Zhengding Airport railway station

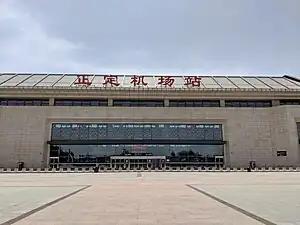

The Zhengding Airport railway station is a station on the Beijing–Guangzhou–Shenzhen–Hong Kong high-speed railway. It is located in Xinchengpu Town in Zhengding County, Shijiazhuang, Hebei Province, near Shijiazhuang Zhengding International Airport.